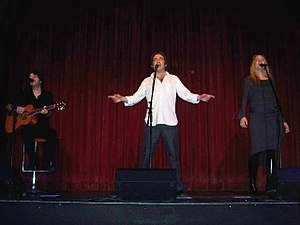
Crash Test Dummies
"Crash Test Dummies er en canadisk folk-rockgruppe, der blev dannet i 1988. Bandet fik sit gennembrud verden over i 1993 med hittet ""Mmm Mmm Mmm Mmm"" fra albummet God Shuffled His Feet. Gruppen har dog opnået minimal succes siden da.